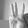
ASL letter: W